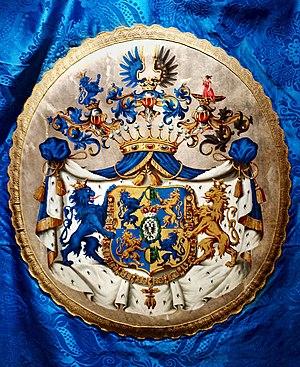
Les Waldstein, Valdštejn ou von Wallenstein sont une famille d'Europe Centrale. Ils possédèrent de nombreux châteaux à travers l'Europe, dont celui de Duchcov.